Matt Pinfield

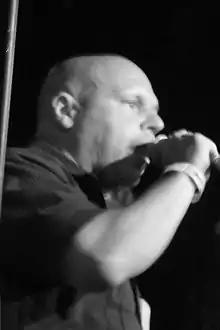
Pinfield speaking in 2010

Matthew Pinfield (born May 28, 1961) is an American television host, disc jockey, and music executive. He first reached national prominence as a VJ on MTV. He served two stints as the host of the alternative music program "120 Minutes", from 1995 to 1999 on MTV and from 2011 to 2013 on MTV2.